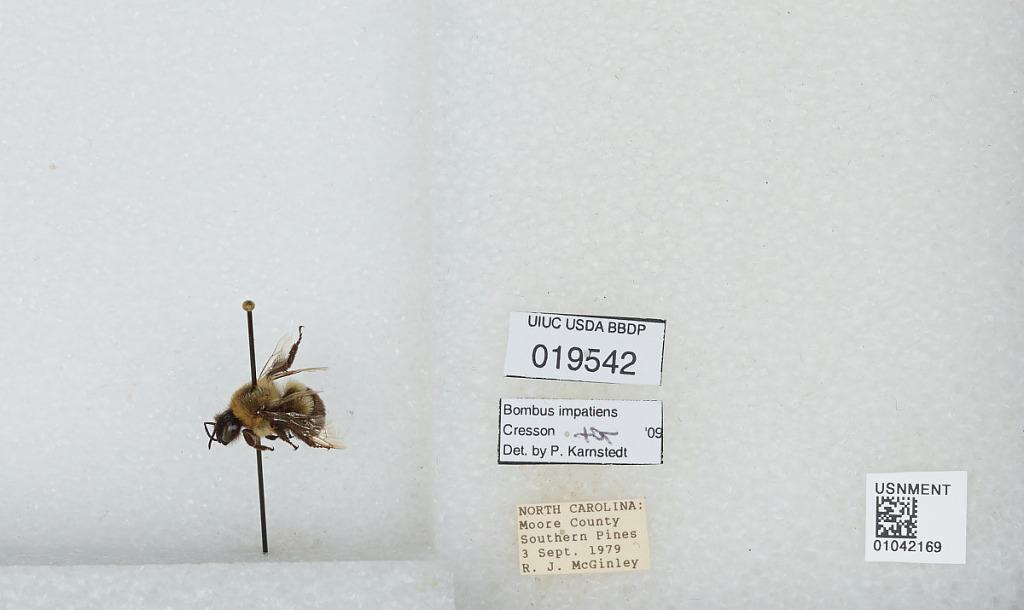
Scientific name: Bombus sp.
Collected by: R. McGinley
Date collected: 1979-9-3
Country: United States
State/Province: North Carolina
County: Moore
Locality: Southern Pines
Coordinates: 35.174, -79.3923
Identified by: Karnstedt, P.